John Tresilian

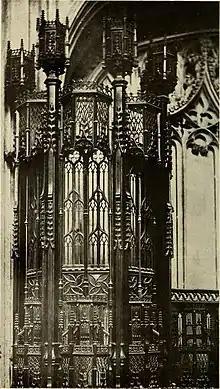
Upper part of a gate pier, St. George's Chapel, Windsor, by John Tresilian (end of 15th century)

John Tresilian (c. 1450 – after 1515) was a British master smith who worked for Edward IV of England.